Buckshaw Village

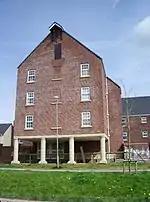
Housing development in Buckshaw Village, reminiscent of 19th-century warehouses

Up to 2000 new housing units are being built by various housebuilders, including Redrow, Barratt Homes, Persimmon, and Rowland Homes. The homes are mainly targeted at the family market but many of the new homes are also specifically aimed at first-time buyers with measures such as shared ownership schemes. Additionally, a joint venture between the Hica Group and Caddick Group sees the construction of a new retirement village designed to accommodate 200 homes aimed at over 55's. This will be situated to the west of Central Avenue adjacent to BAE Systems.